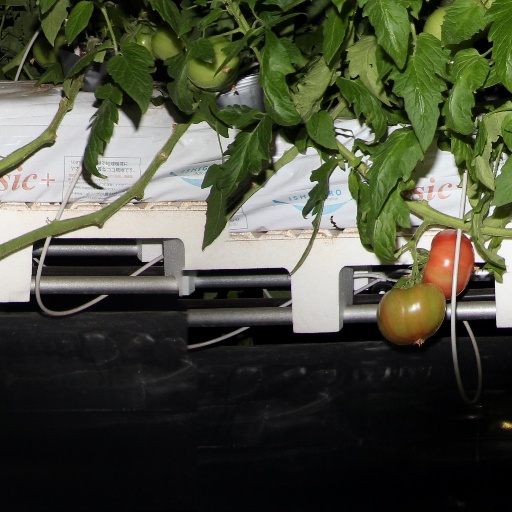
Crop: tomato